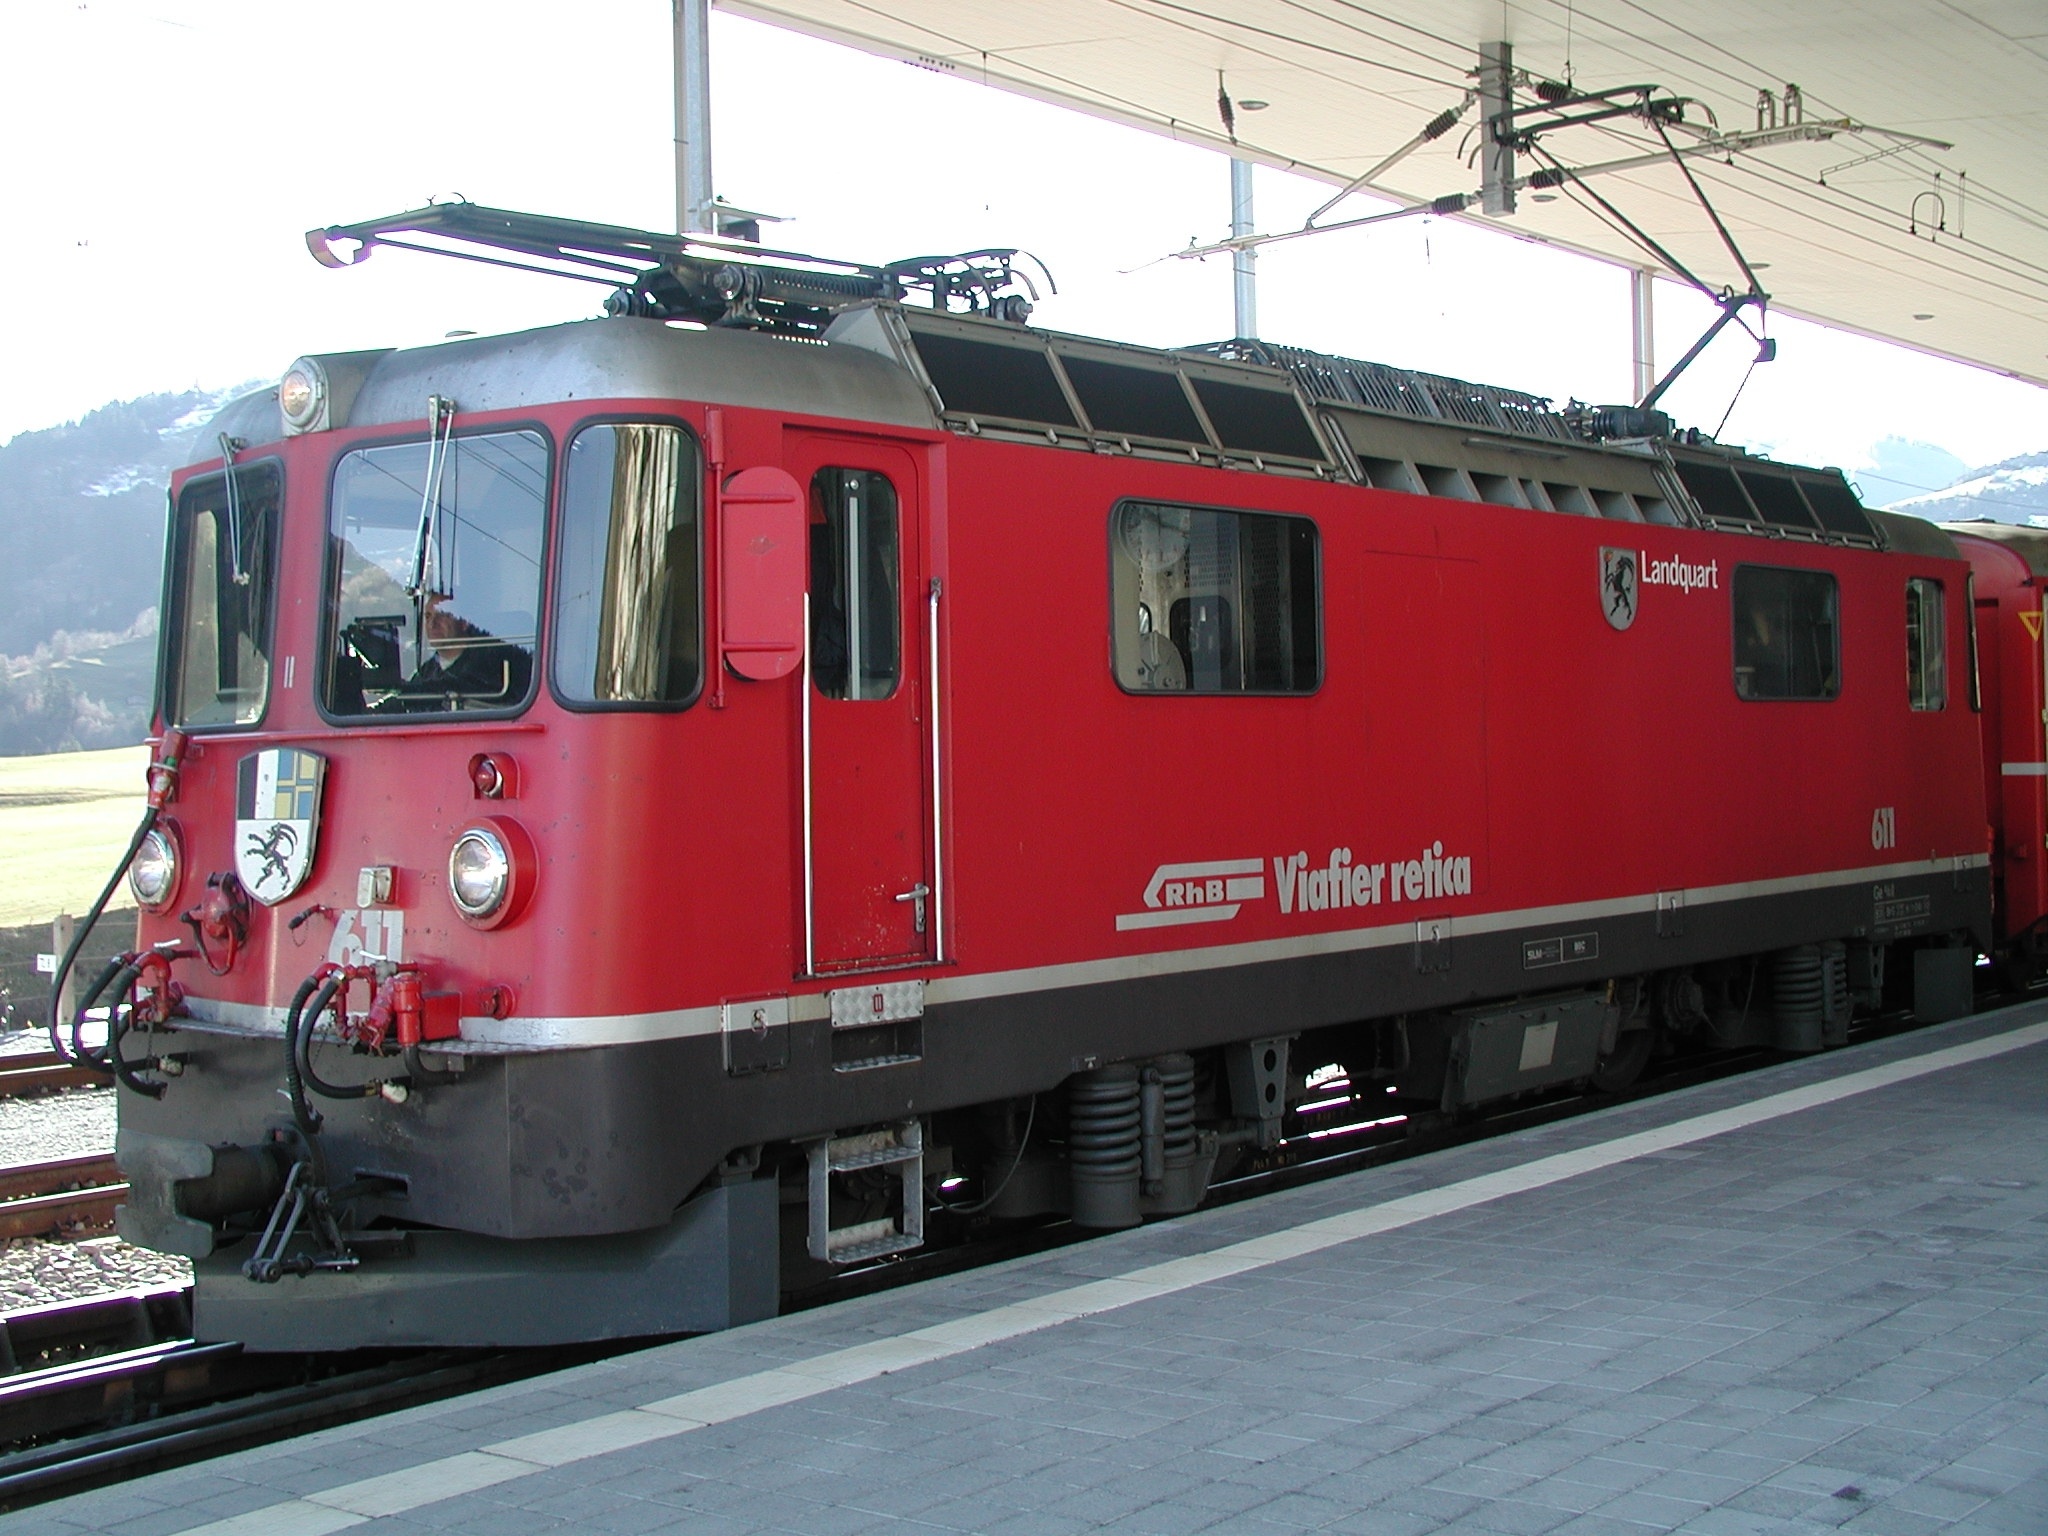
railway, train, transport, red, vehicle, electricity, public transport, locomotive, switzerland, passenger, rail transport, public means of transport, electric locomotive, rhaetian railways, rhb, land vehicle, rolling stock, railroad car, passenger car